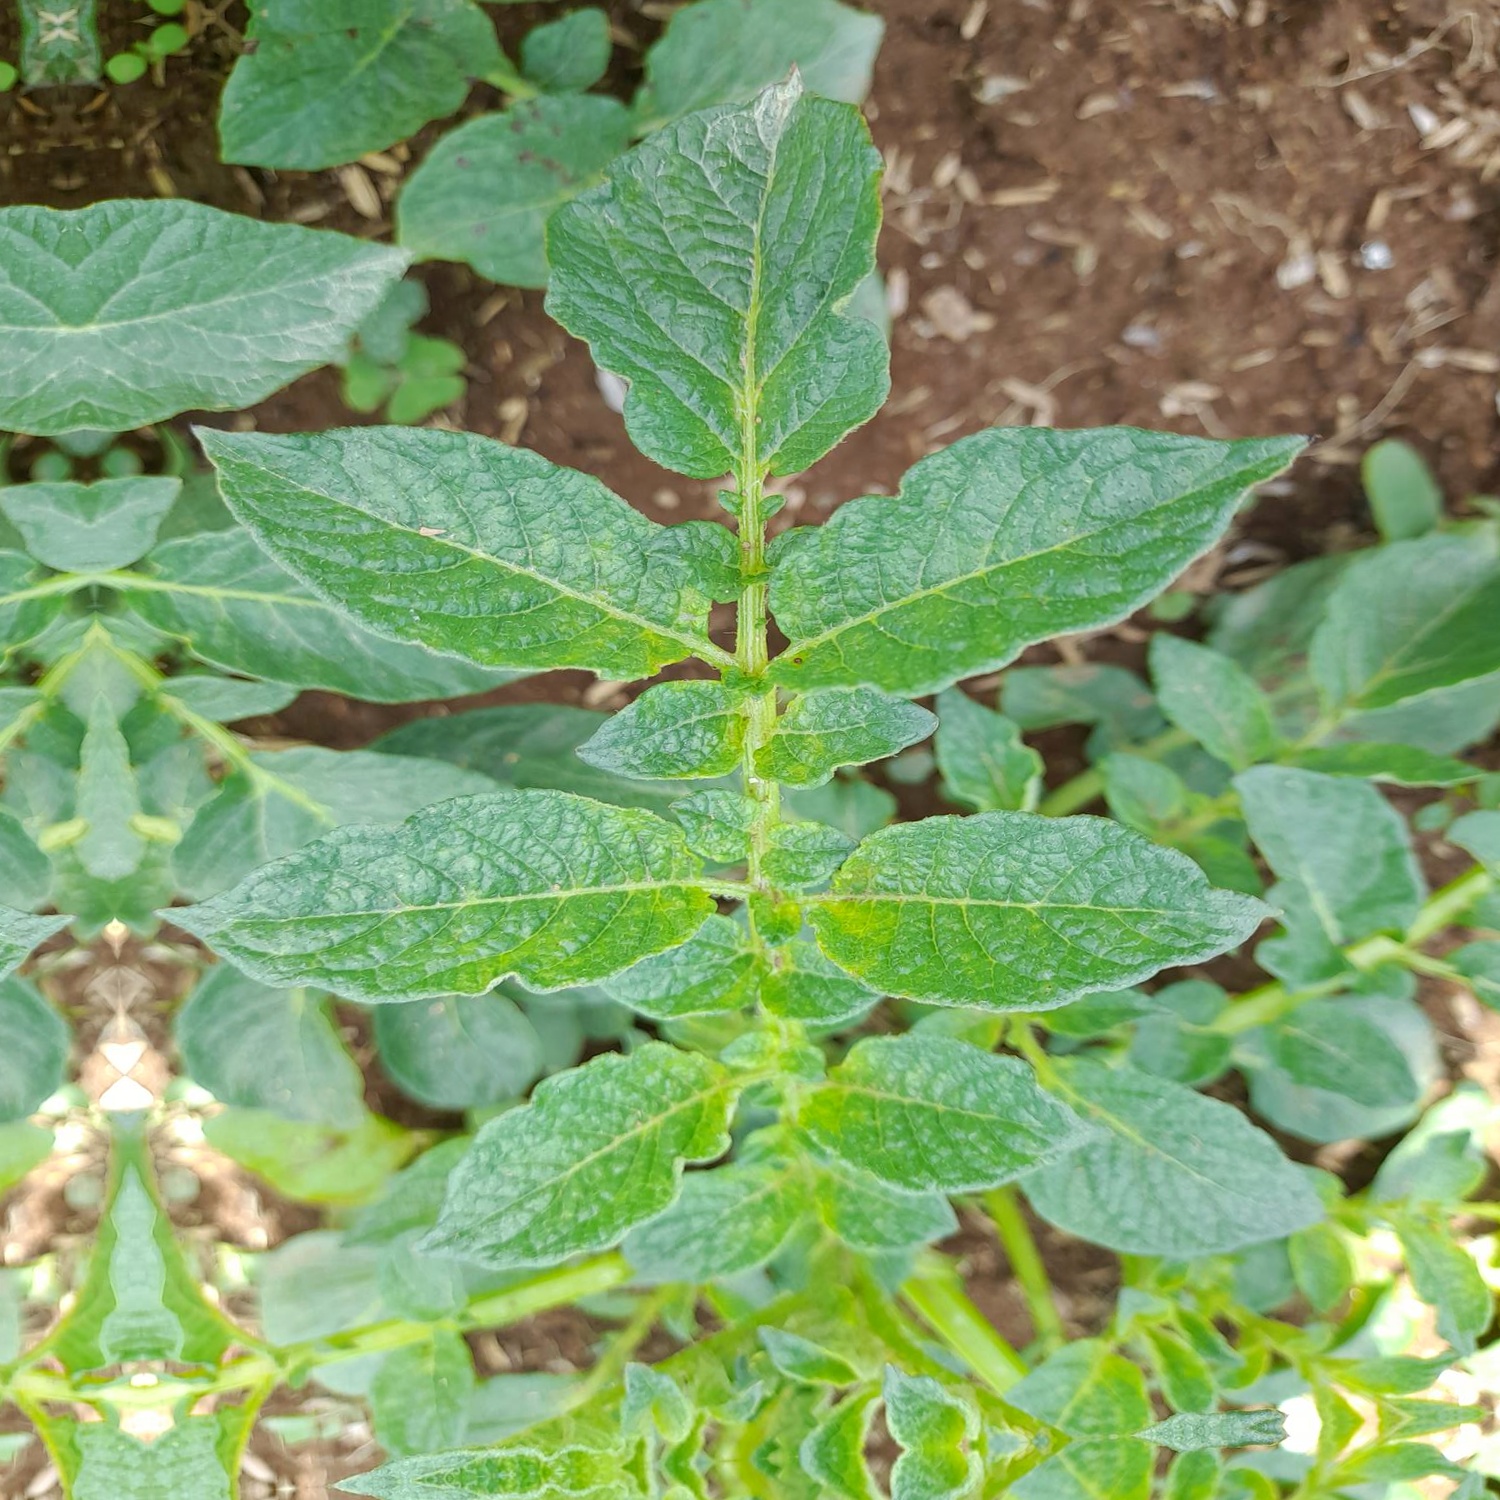
Etiqueta: Virus